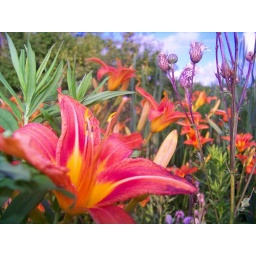
Taken off of a road near my home in midsummer.